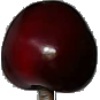
Label: cherry